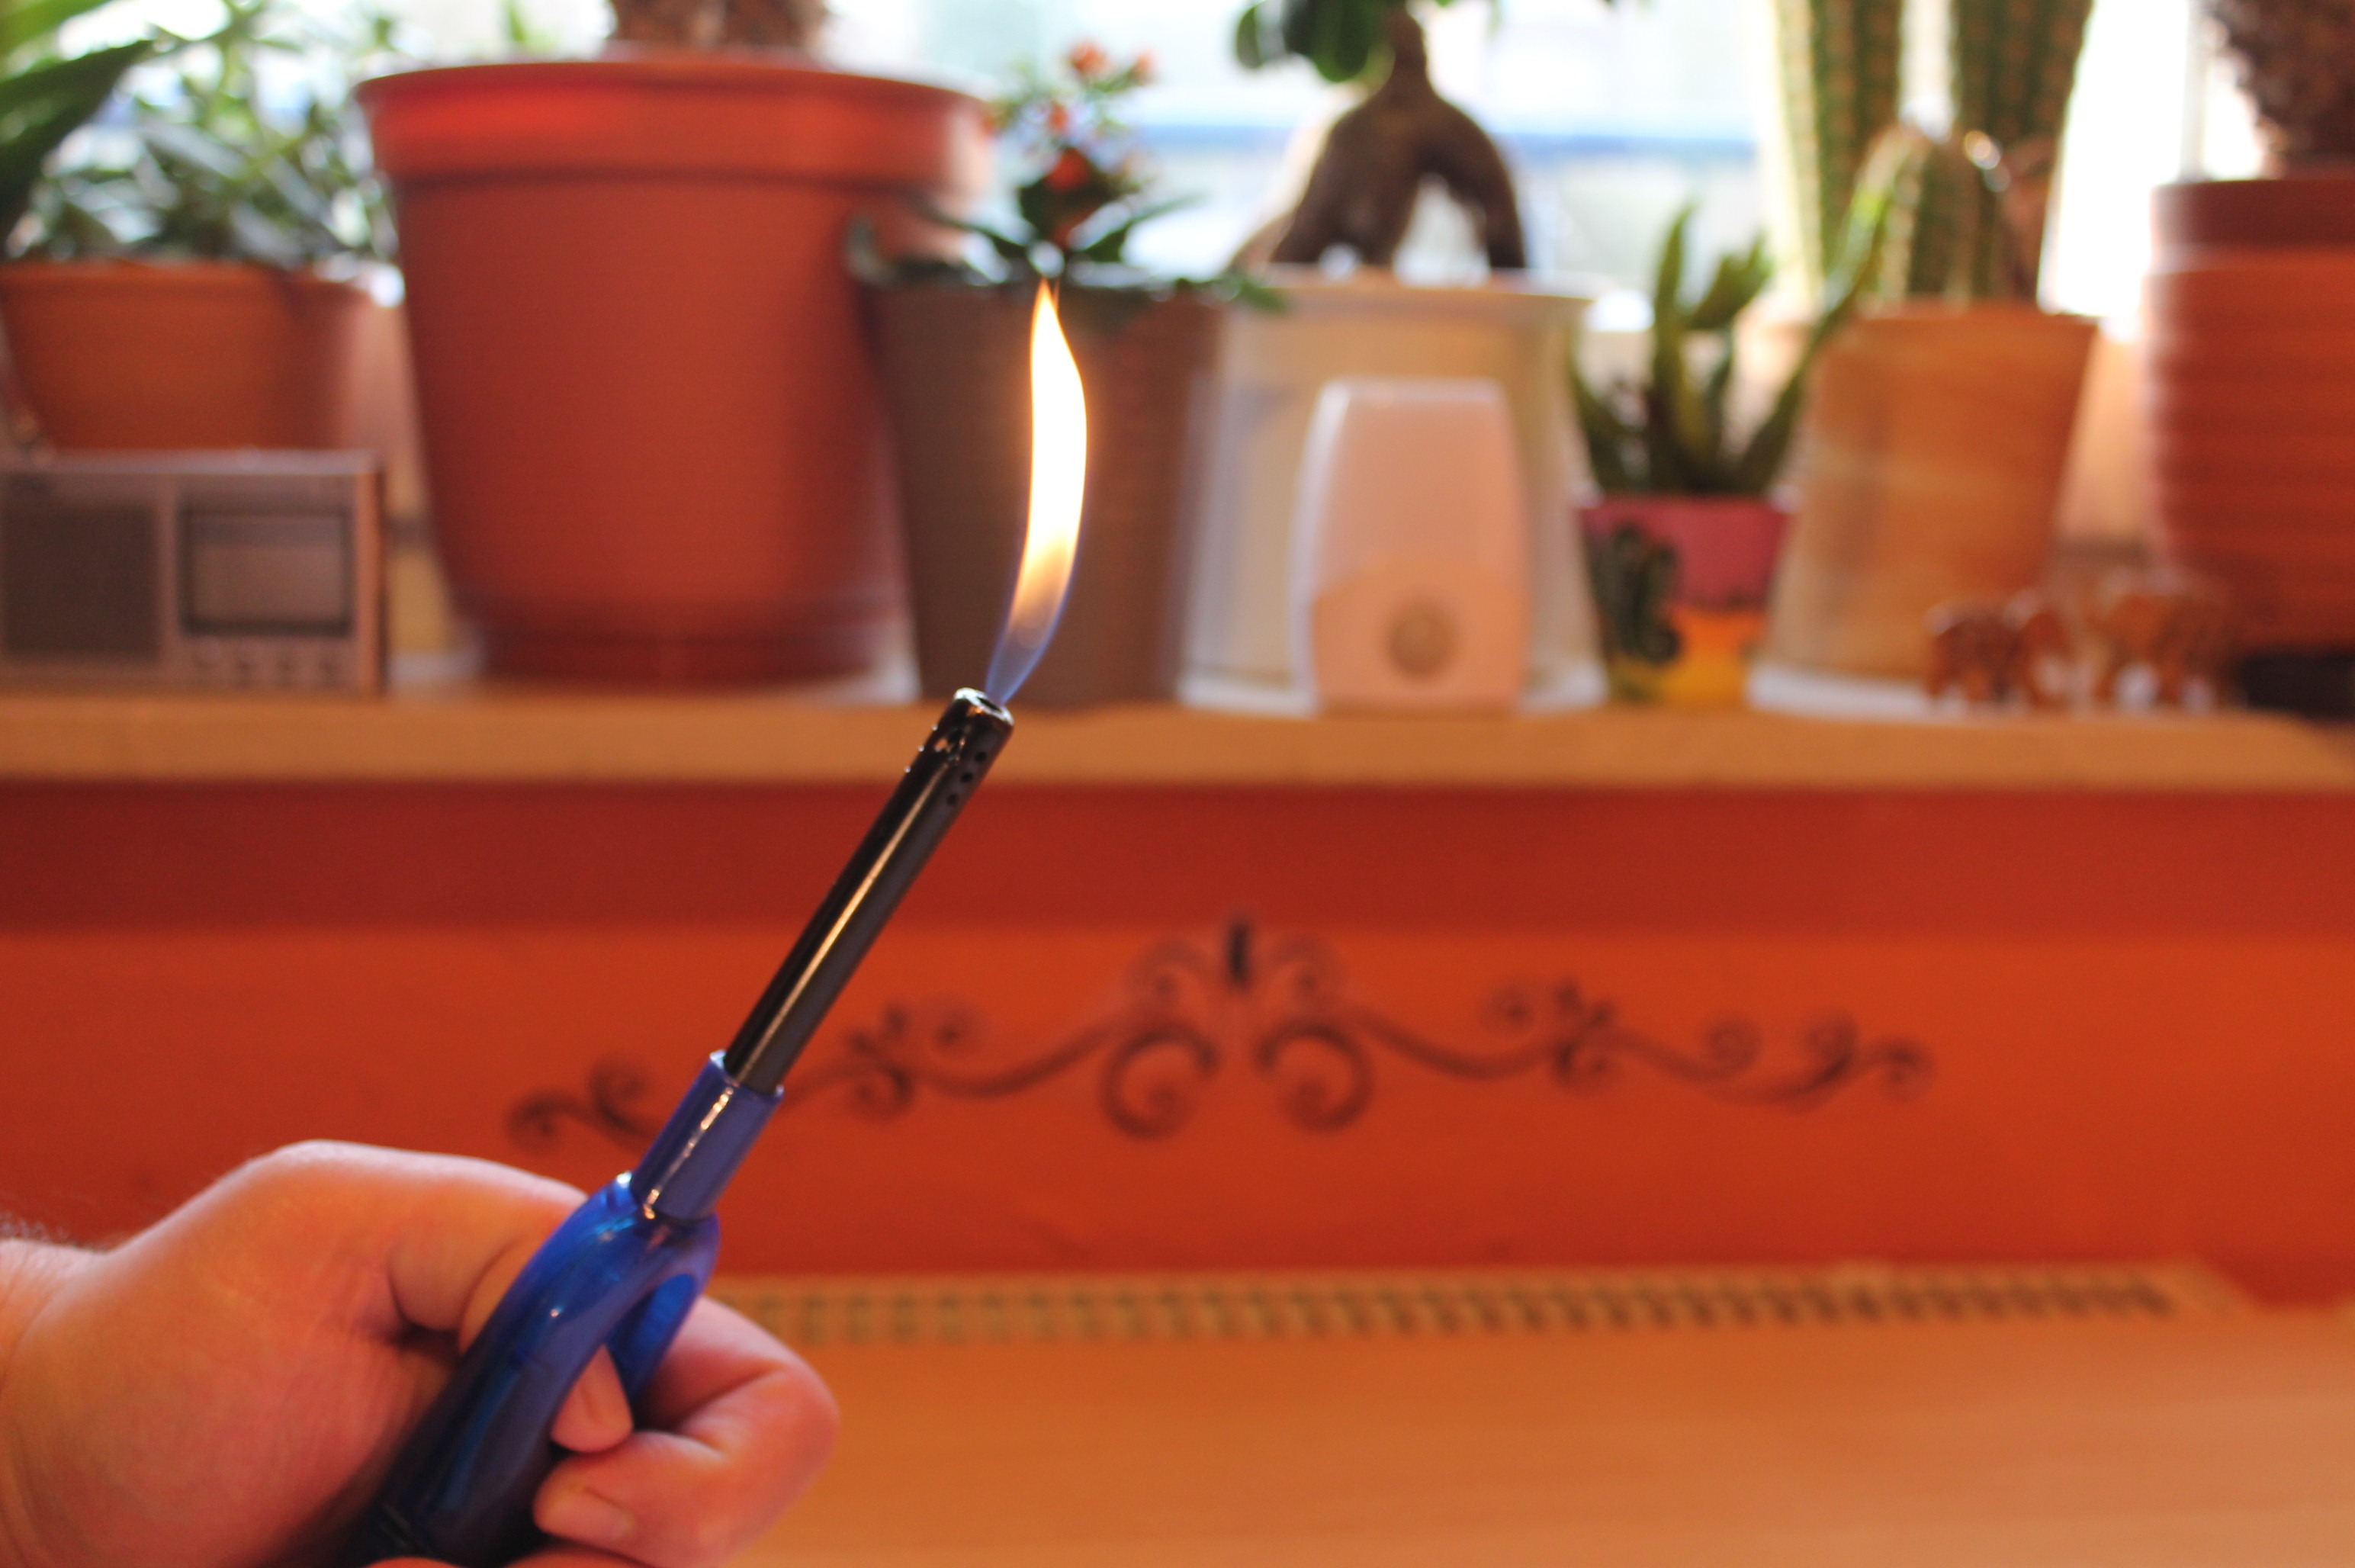
writing, hand, kindle, red, flame, lighter